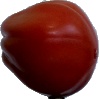
Label: Tomato Heart 1